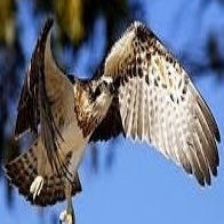
Species: ORNATE HAWK EAGLE
Scientific name: SPIZAETUS ORNATUS